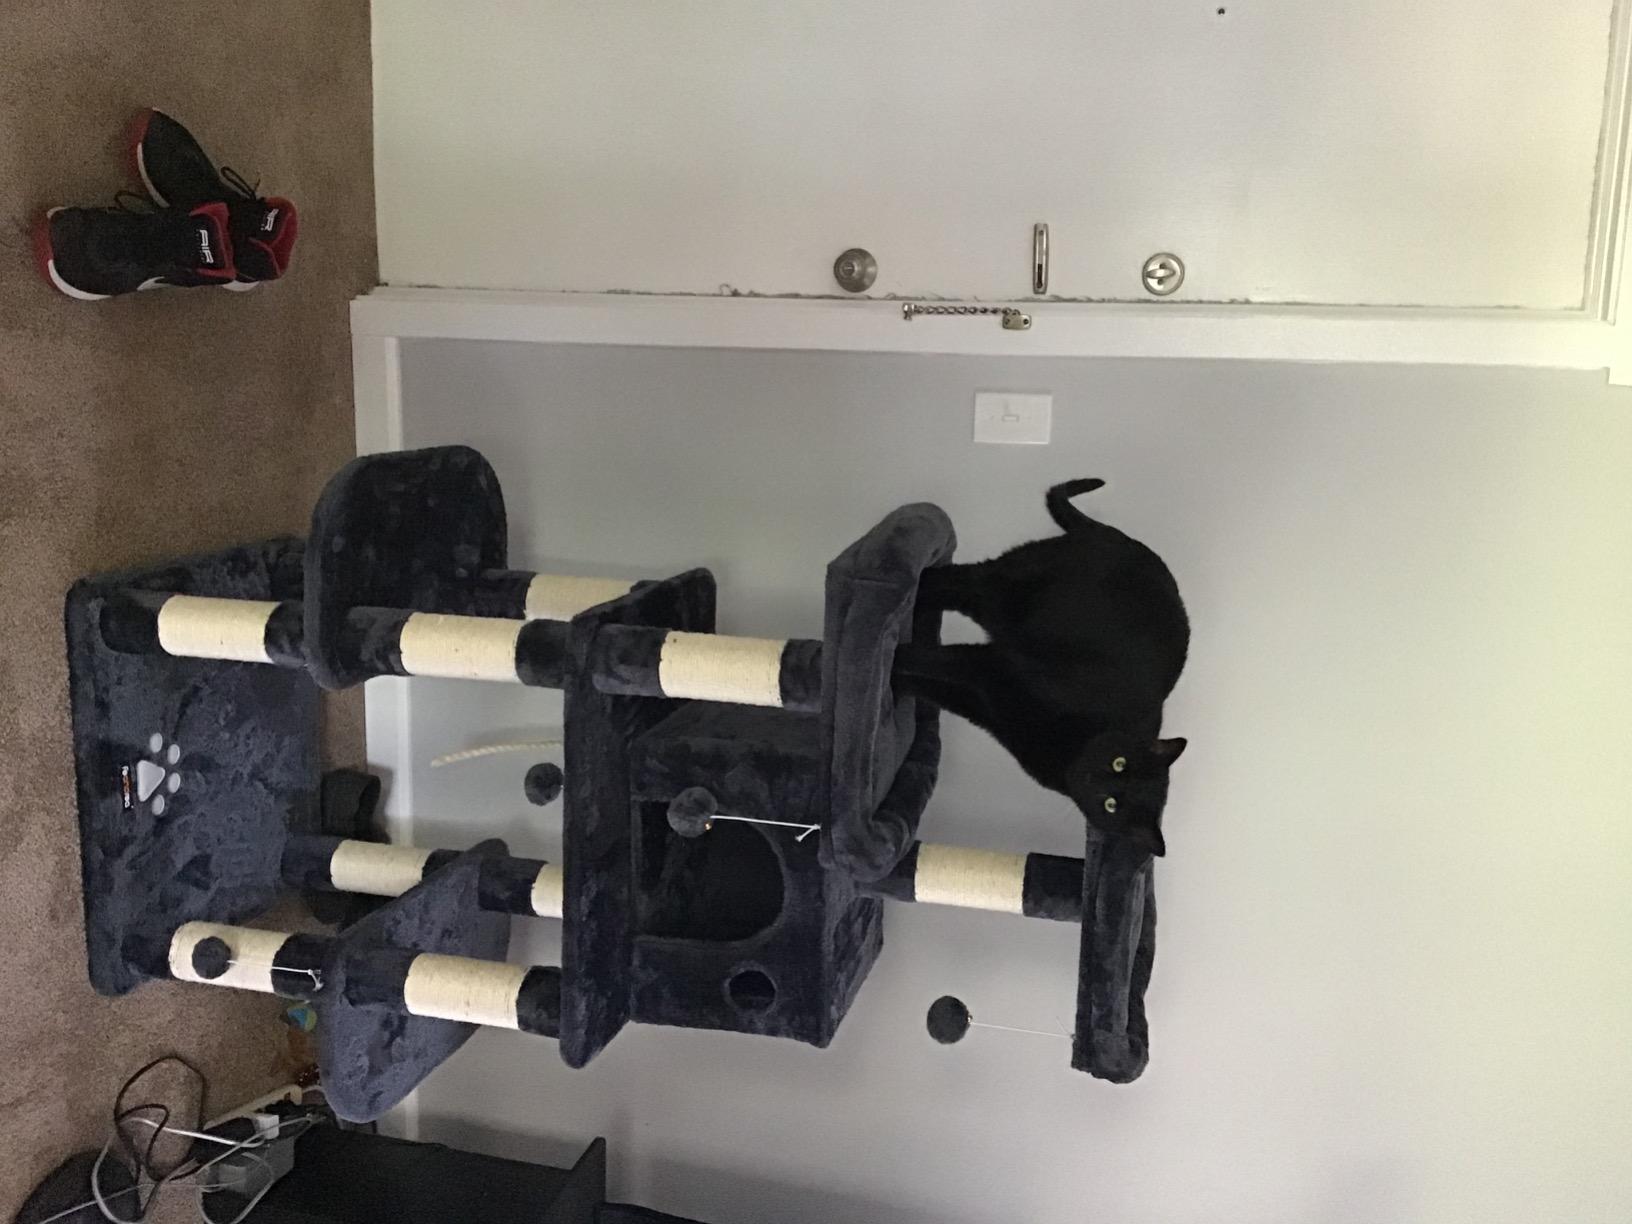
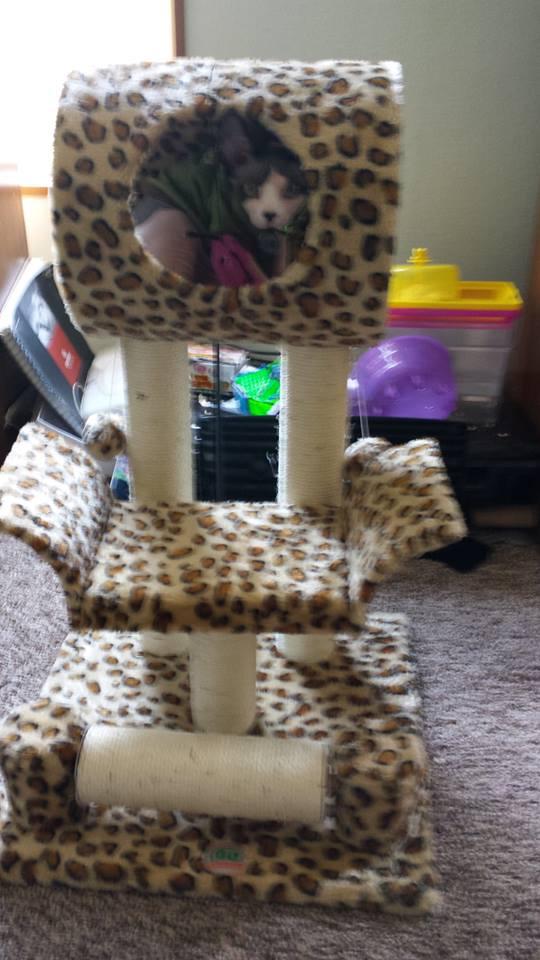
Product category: items_cat tree
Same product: no